Victor Electrics

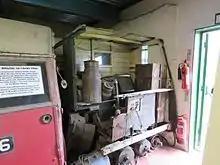
The only extant Victor milk float is awaiting restoration at the Wythall Transport Museum

Victor Electrics set up a company called Ross Auto Engineering in 1949, who were also based in Southport, and who produced battery electric road vehicles in their own right. However, Victor carried on producing their own models as well.